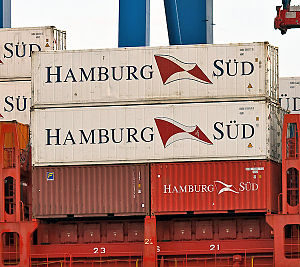
TEU
To 40-fods containere stablet over to 20-fods containere. Tilsammen repræsenterer disse fire containere 6 TEU.
TEU og FEU er to måleenheder for skibscontainere.